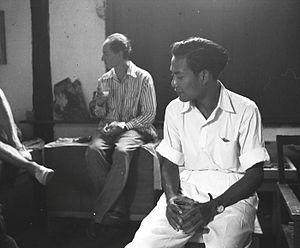
Antonio Maria Blanco, né le 15 septembre 1912 à Manille, aux Philippines, et mort le 10 décembre 1999 à Ubud, île de Bali en Indonésie, est un peintre d'origine espagnole et américaine.